Kayles

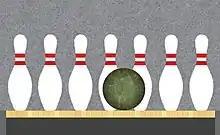
A row of bowling pins. On their turn, a player may choose to eliminate a single pin, or two adjacent ones.

Kayles is a simple impartial game in combinatorial game theory, invented by Henry Dudeney in 1908. Given a row of imagined bowling pins, players take turns to knock out either one pin, or two adjacent pins, until all the pins are gone. Using the notation of octal games, Kayles is denoted 0.77.